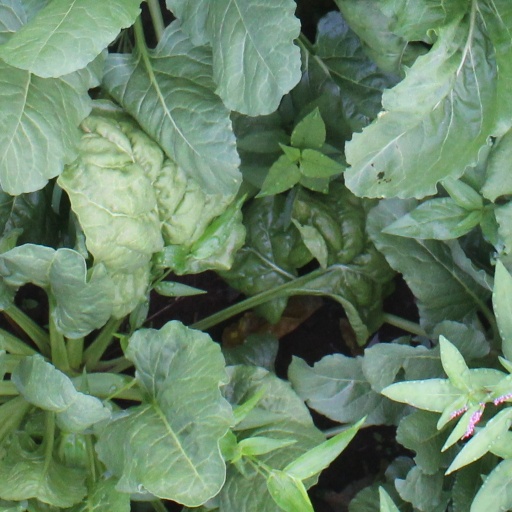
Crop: sugar beet